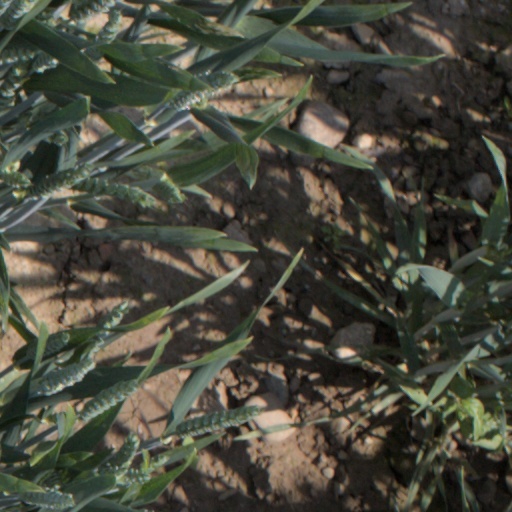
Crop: wheat